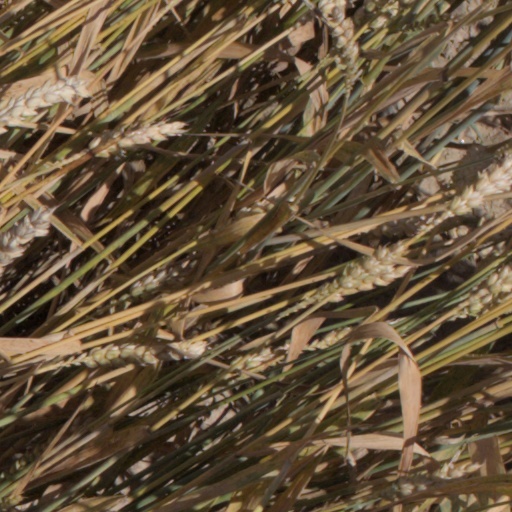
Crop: wheat